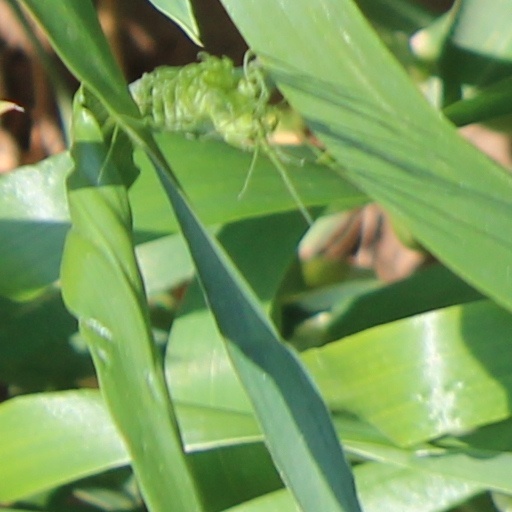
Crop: wheat